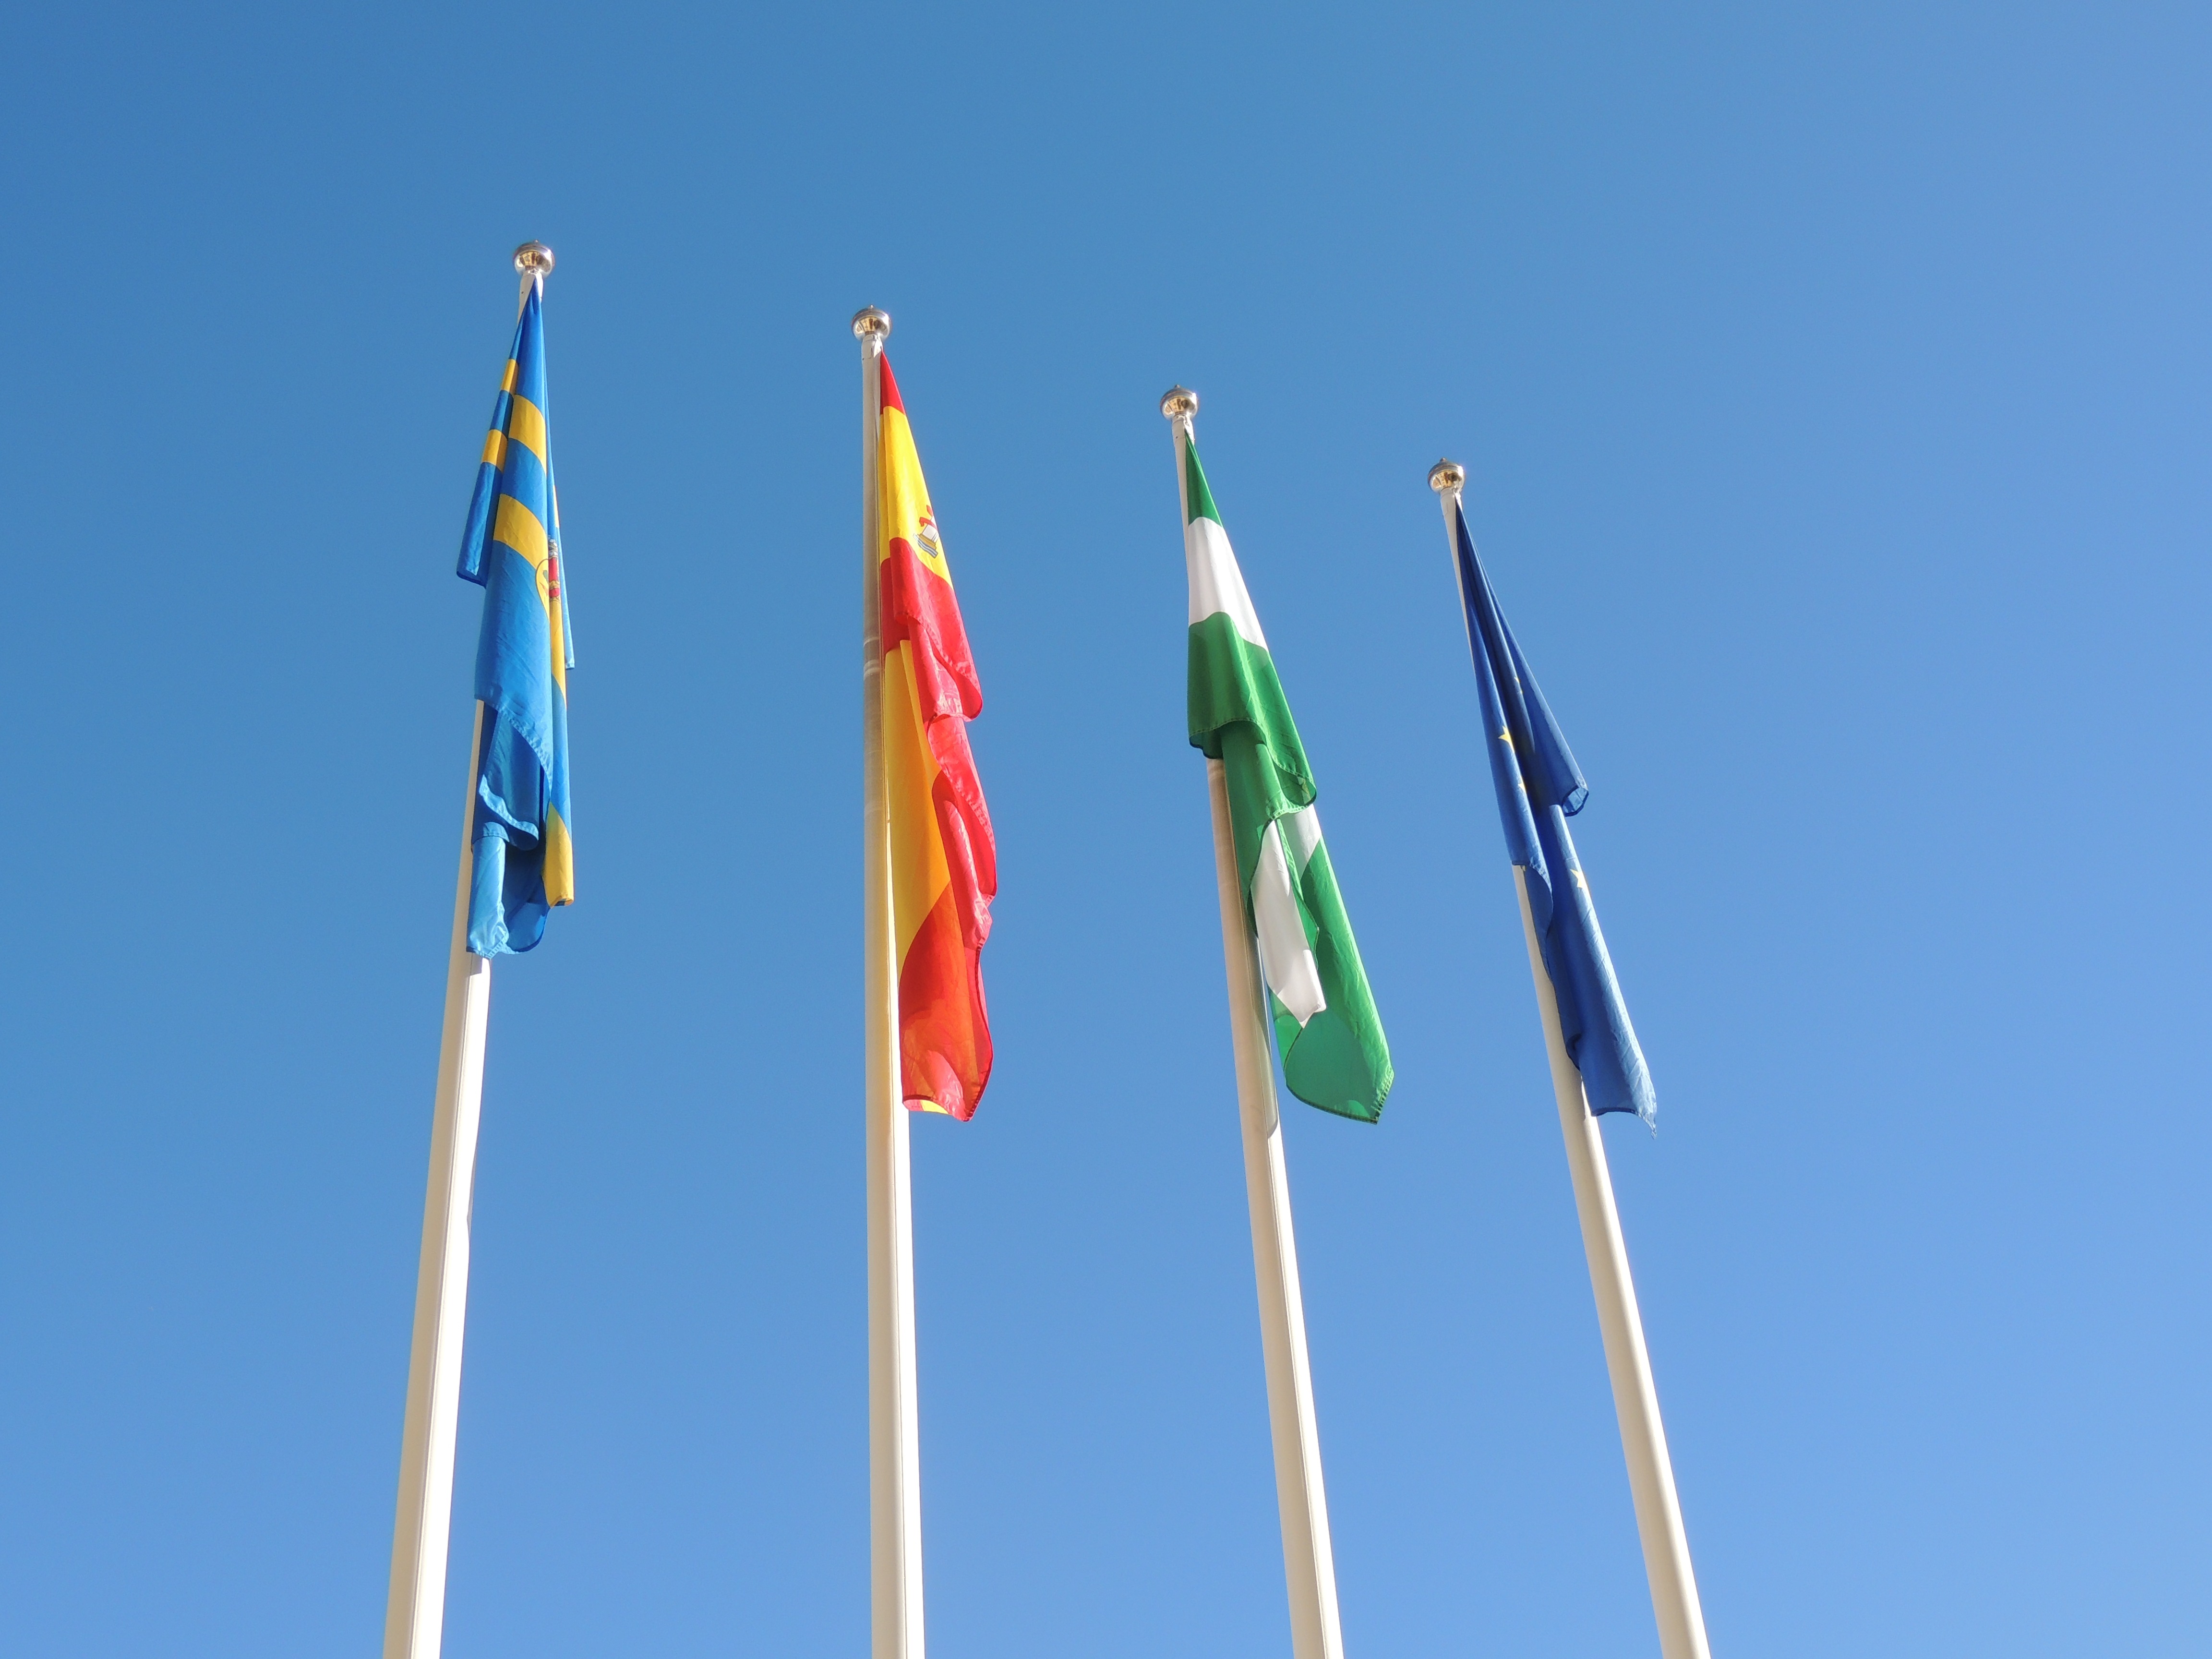
sky, wind, line, mast, flag, blue, spain, andalusia, flag of the united states, estardante